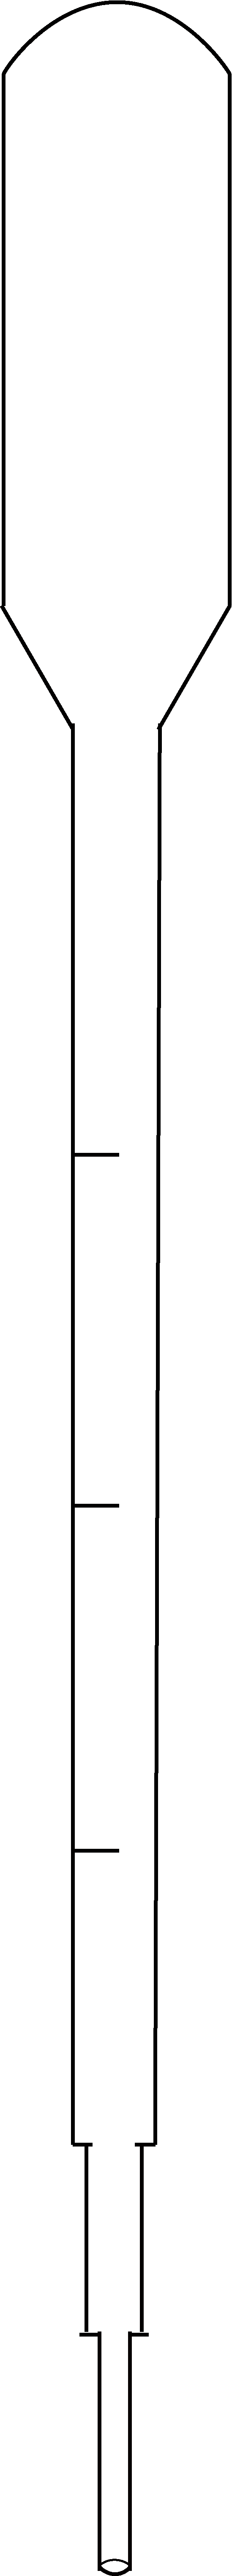
This is a graphic of a small, plastic pasteur pipette, monochrome black-and-white photograph
Specialty: laboratory science / research labs
Image credit: Sarah Greenwood